Stephen Dunn

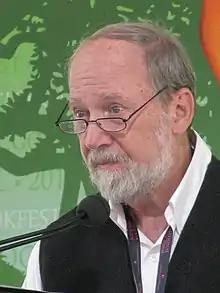
Stephen Dunn at the 2012 National Book Festival

Stephen Elliot Dunn (June 24, 1939June 24, 2021) was an American poet and educator who authored twenty-one collections of poetry. He won the Pulitzer Prize for Poetry for his 2000 collection, "Different Hours," and received an Academy Award in Literature from the American Academy of Arts and Letters. He also won three National Endowment for the Arts Creative Writing Fellowships, Guggenheim Fellowship, and Rockefeller Foundations Fellowship.